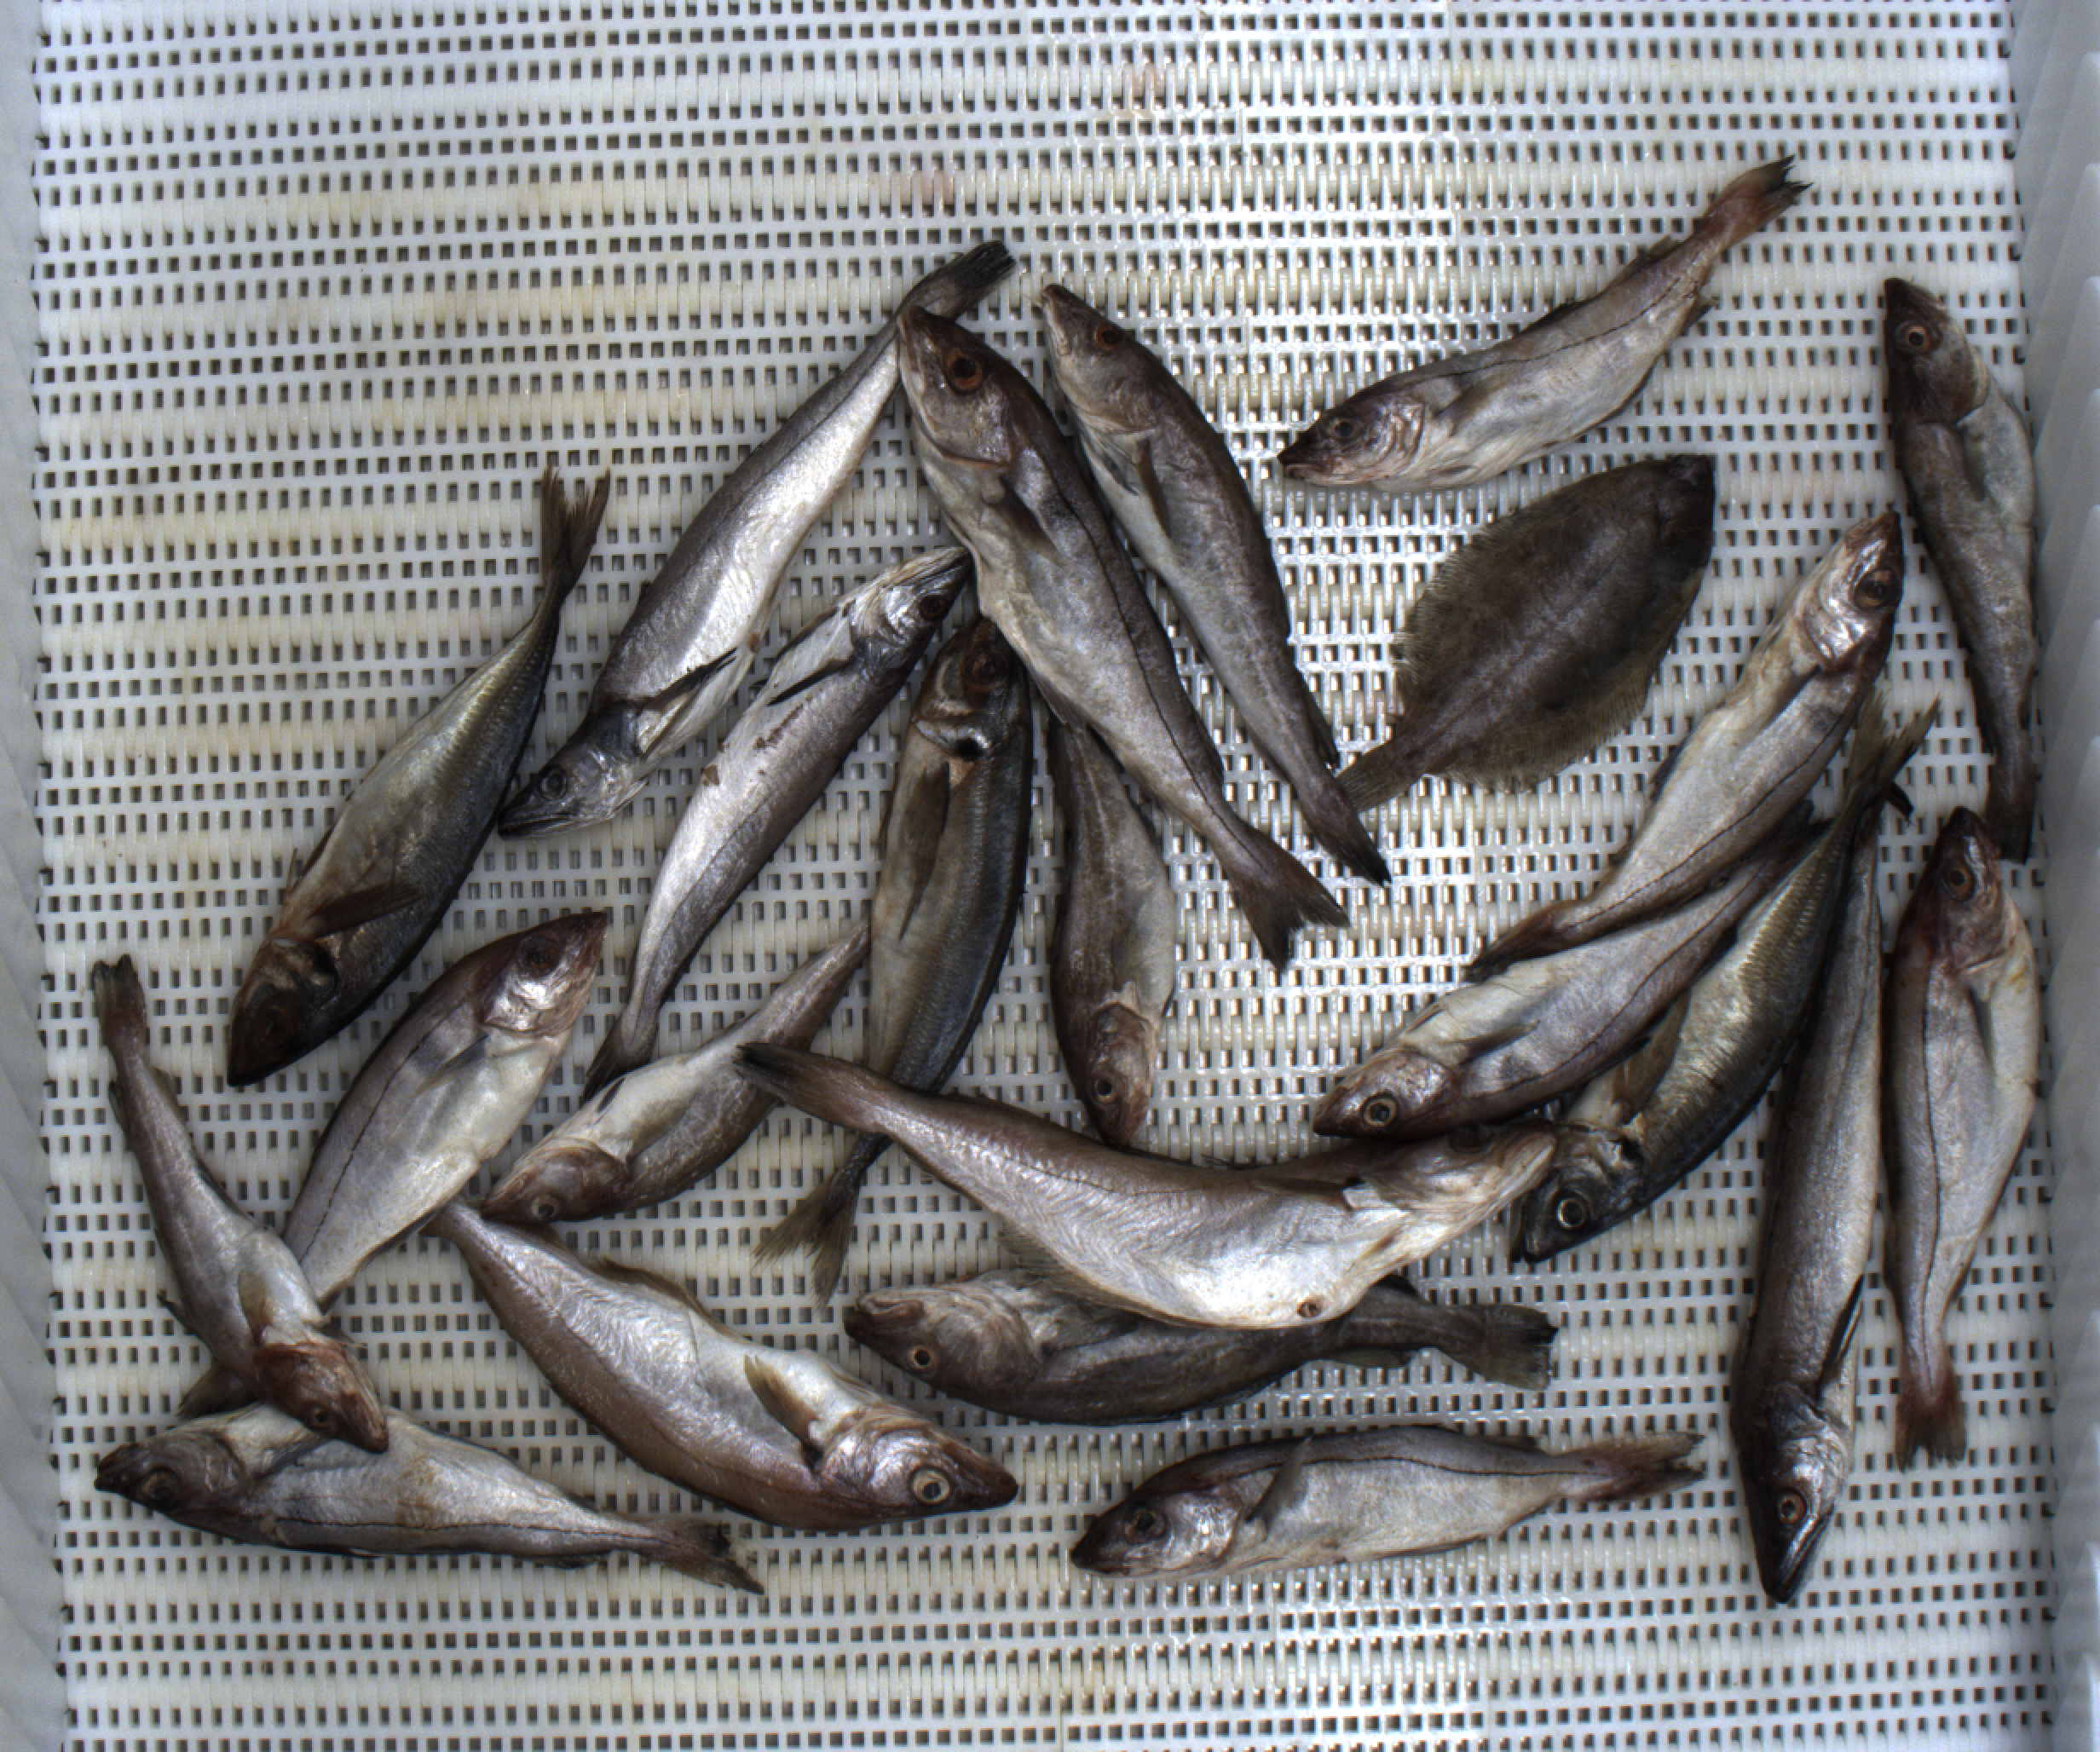
Total fish: 23
Cod: 6
Haddock: 8
Whiting: 2
Hake: 3
Horse mackerel: 3
Saithe: 0
Other: 1